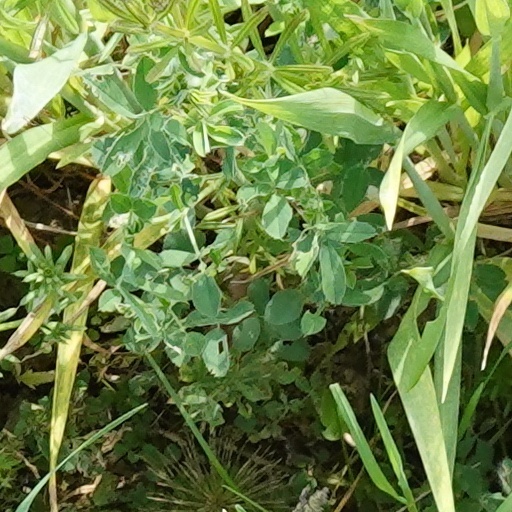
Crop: wheat